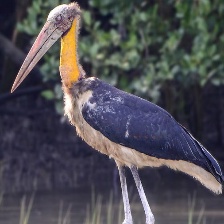
Species: LESSER ADJUTANT
Scientific name: LEPTOPTILOS JAVANICUS
ImageNet parent category: white_stork